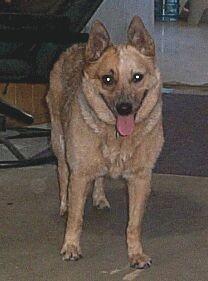
dingo